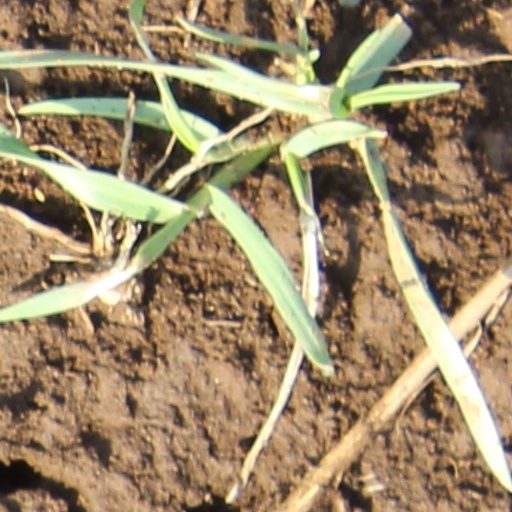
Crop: wheat